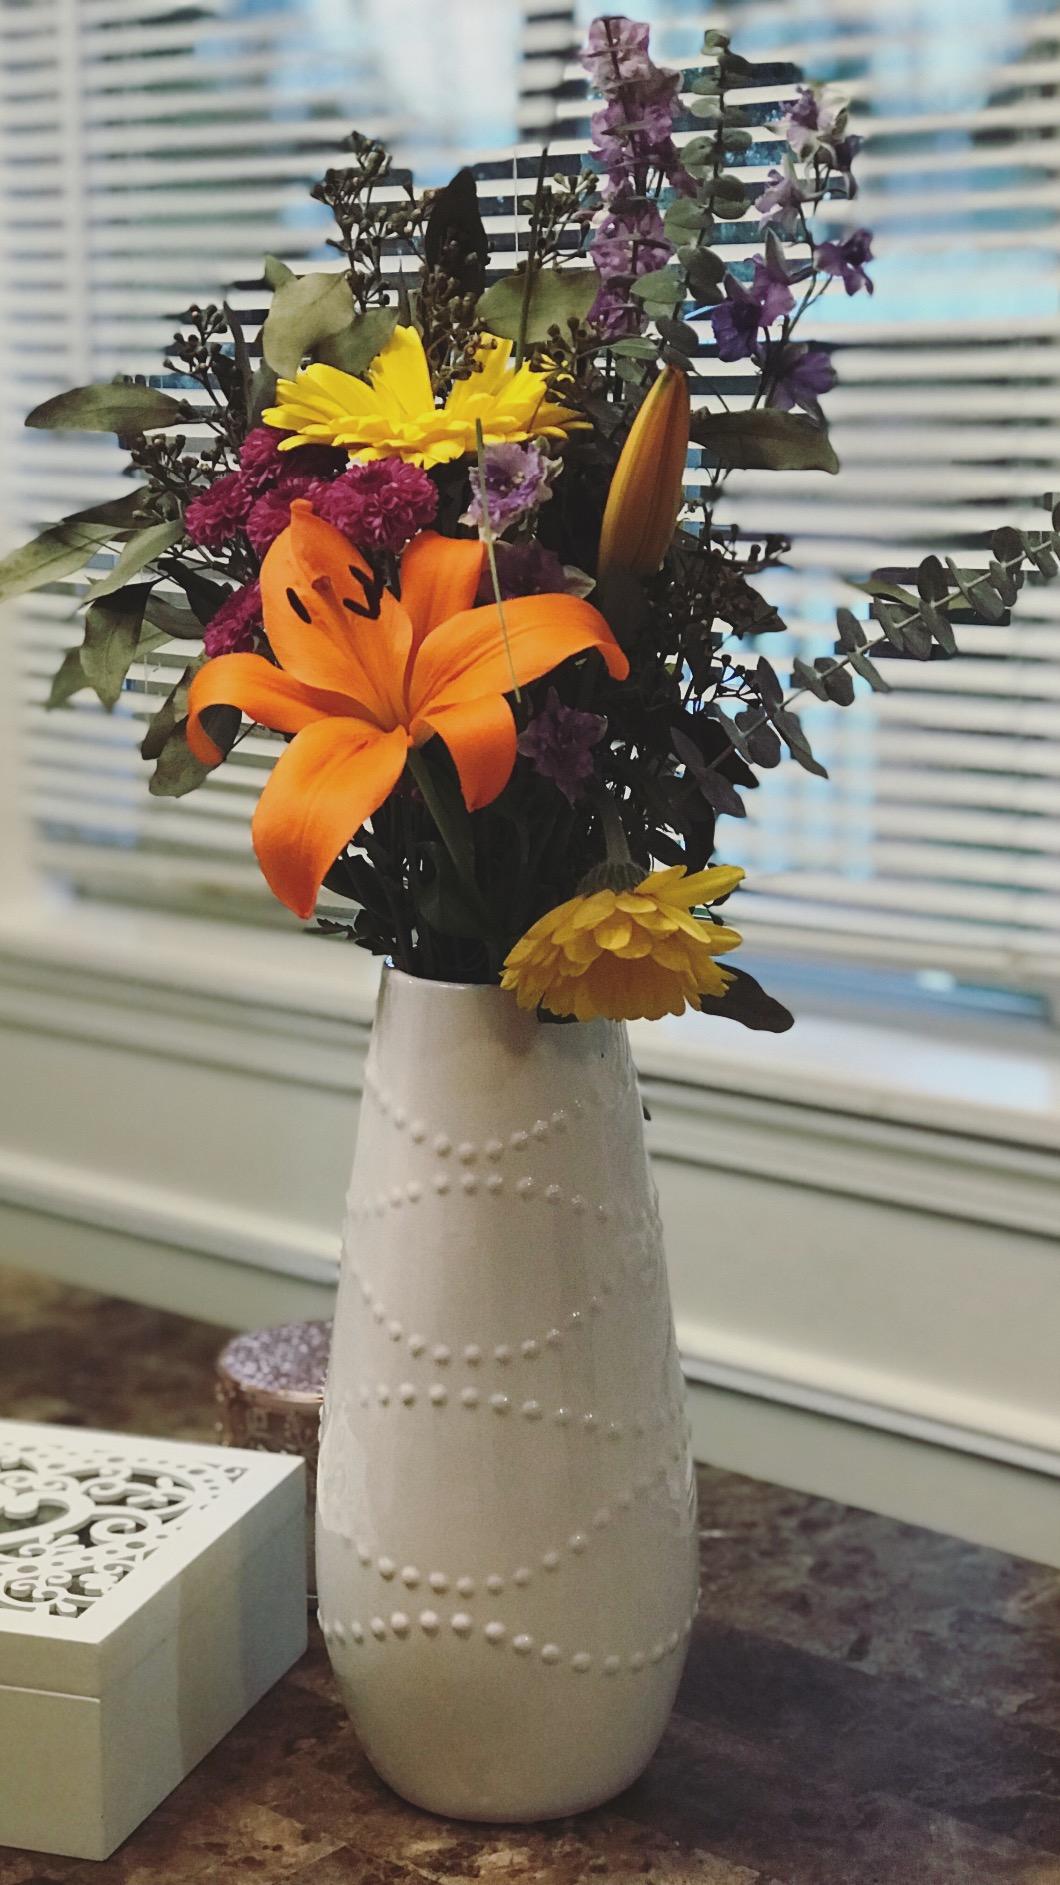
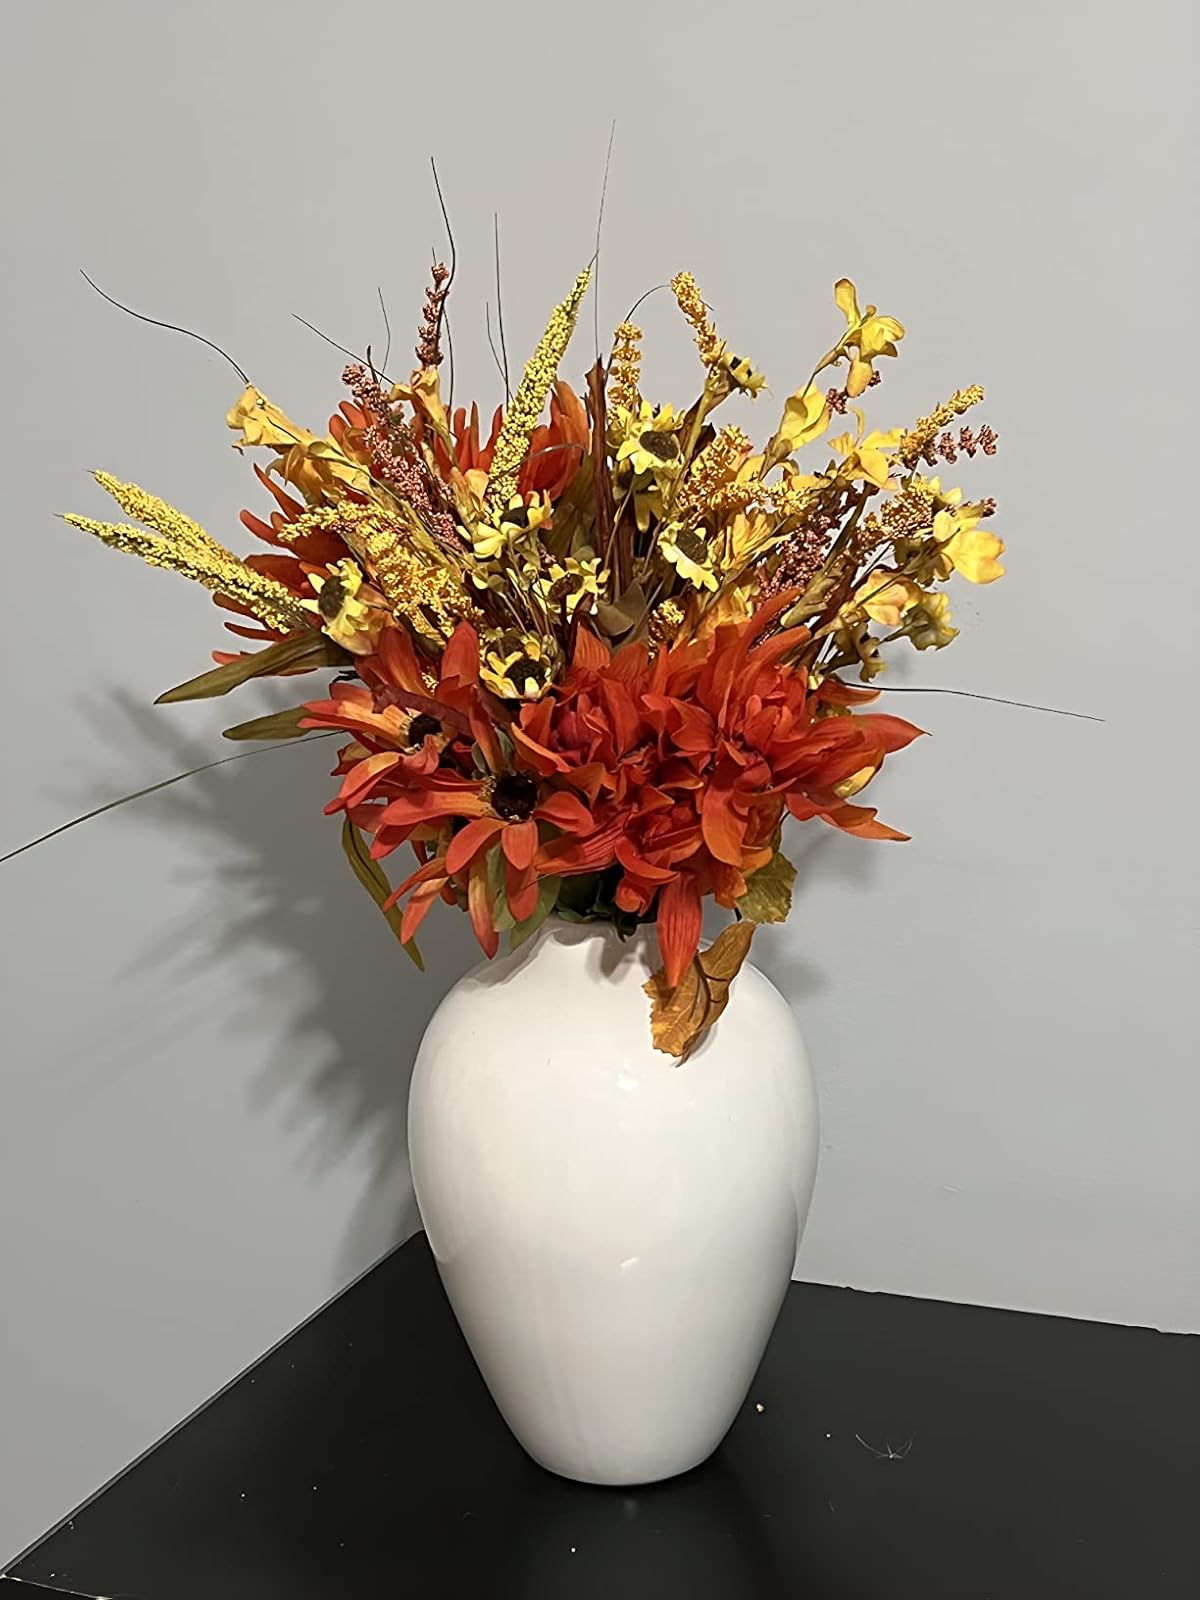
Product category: vase
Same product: no